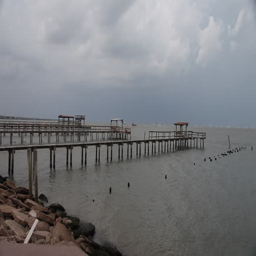
this is a video of some docks .